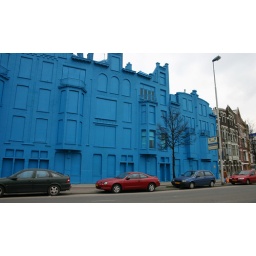
Solid blue painted houses in Rotterdam, The Netherlands. This mono colour has a weard effect